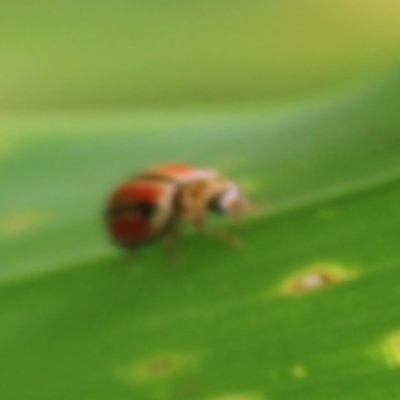
Crop: Maize
Condition: leaf beetle